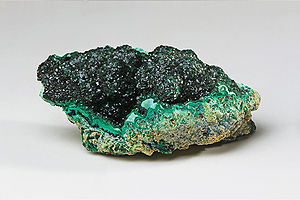
Malakit
Malakit fra Den Demokratiske Republik Congo.
Malakit er et grønt kobberholdigt mineral, som er en blanding af kobberkarbonat og kobberhydroxid. Dets formel er Cu₂(OH)₂CO₃.